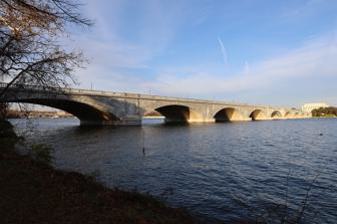
Building: Arlington Memorial Bridge
Country: United States of America
Year built: 1932
Bridge in Washington, D.C. Arlington Memorial Bridge The bridge in December 2020, shortly after the completion of renovations Coordinates 38°53′14″N 77°3′20″W / 38.88722°N 77.05556°W / 38.88722; -77.05556 Locale Potomac River Washington, D.C. Characteristics Total length 2,163 ft (659.3 m) History Architect McKim, Mead, and White Built 1932 Location United States historic place Arlington Memorial Bridge U.S. National Register of Historic Places D.C. Inventory of Historic Sites Architectural style Neoclassical Central bascule Arch bridge NRHP reference No. 80000346 Significant dates Added to NRHP April 4, 1980 Designated DCIHS November 8, 1964 The Arlington Memorial Bridge , often shortened to Memorial Bridge , is a Neoclassical masonry , steel , and stone arch bridge with a central bascule (or drawbridge) that crosses the Potomac River in Washington, D.C. , the capital of the United States . First proposed in 1886, the bridge went unbuilt for decades thanks to political quarrels over whether the bridge should be a memorial, and to whom or what. Traffic problems associated with the dedication of the Tomb of the Unknown Soldier in November 1921 and the desire to build a bridge in time for the bicentennial of the birth of George Washington led to its construction in 1932. Designed by the architectural firm McKim, Mead, and White , decorated with monumental statues depicting valor and sacrifice by sculptor Leo Friedlander , and cast by Ferdinando Marinelli Artistic Foundry of Florence, Italy , Arlington Memorial Bridge defines the western end of the National Mall . The bridge's draw span was permanently closed in 1961 and replaced in 2018 by one that does not open. Early attempts to build a bridge Early memorial bridge proposals An early 1887 design for the memorial bridge across the Potomac River, by Paul J. Pelz . A 1901 design for the memorial bridge by Edward P. Casey and William H. Burr, accepted by the Secretary of War but never constructed. Congress first proposed a bridge at the site of the current structure on May 24, 1886. The resolution required that the United States Department of War study the feasibility of a bridge at the site, and a 24-foot (7.3 m) wide design was proposed later that year. The following year, the War Department suggested a "Lincoln-Grant Memorial Bridge". The Washington Post supported the idea of naming the bridge after both Robert E. Lee and Grant. Congress again passed a resolution requesting another design, and in late 1887 the department proposed a "General Ulysses S. Grant Memorial Bridge". The new bridge would be a suspension bridge 105 feet (32 m) high, with 98 feet (30 m) of clearance below it. Designs for the bridge at this time included a bare steel truss bridge , a low masonry arch bridge, and a Romanesque Revival structure by Paul J. Pelz with two massive central towers, two barbicans on each end, and exuberant ornamentation. Senator John W. Daniel sponsored legislation in 1897 funding a survey of the bedrock in the Potomac River. Congress approved the legislation the same year, and the United States Army Corps of Engineers began the survey in July. The survey was delivered in March 1898. Because the bridge was conceived as a memorial to Grant, Congress repeatedly blocked funding for the bridge. But after the Corps' survey was complete, Congress authorized the Secretary of War to expend $5,000 ($183,120 in 2023 dollars) on a bridge design competition. To help improve the prospects for a bridge, a "National Memorial Bridge Association" was formed. In July, four prominent bridge engineers from New York City — George S. Morrison, Leffert L. Buck, William H. Burr, and William R. Hutton — were invited to submit designs for a memorial bridge to honor American war dead. A five-member board appointed by the Secretary of War selected a design by William H. Burr and architect Edward P. Casey (designer of the Taft Bridge ). Their design, based on the 1887 winning plan, called for a drawbridge made of steel and stone with 36 arches. A "classical" tower sat over each end of the draw span, on top of which would stand bronze statues of Victory . Statues of famous generals and statesmen (in either bronze or granite) would line both sides of the bridge. Senator George F. Hoar blocked the bridge from being built in June 1900 because he opposed the design. The National Memorial Bridge Association began pushing again for a bridge in October 1900, and commissioned Connecticut architect George Keller to design plans. Keller's design went on display in Washington in November. Contrary to almost all previous designs, his bridge was low to the water and eliminated a draw span. His design featured a monumental Romanesque Revival arch for the D.C. approaches and a memorial column celebrating the Union on the Virginia side, both to be placed in traffic circles. Keller's design was published in architectural magazines, and by 1901 was widely seen as the appropriate design for the bridge. In 1901, the American Institute of Architects proposed that the bridge extend New York Avenue NW (which then ended at 23rd Street NW) over the Potomac to Arlington National Cemetery. But once more, Congress did not act. McMillan Plan proposal The Senate Park Commission's proposal for the location of Arlington Memorial Bridge over the Potomac River. In 1900, the U.S. Senate created the Senate Park Commission to reconcile competing visions for the development of Washington, D.C., and especially the National Mall and nearby areas. Popularly known as the McMillan Commission after its chairman, Senator James McMillan of Michigan , the commission issued its report (commonly referred to as the " McMillan Plan ") on January 15, 1902. The McMillan Plan proposed siting a major new bridge and memorial at the western end of the National Mall, an area also known as West Potomac Park . Almost none of the National Mall west of the Washington Monument grounds and below Constitution Avenue NW existed prior to 1882. After terrible flooding inundated much of downtown Washington, D.C., in 1881, Congress ordered the Army Corps of Engineers to dredge a deep channel in the Potomac and use the material to fill in the Potomac shoreline (creating the current banks of the river) and raise this and much of the land near the White House and along Pennsylvania Avenue NW by nearly 6 feet (1.8 m) to prevent future flooding. This "reclaimed land" — which included West Potomac Park, East Potomac Park , the Tidal Basin — was largely complete by 1890, and designated Potomac Park by Congress in 1897. Congress first appropriated money for the beautification of the reclaimed land in 1902, which led to the planting of sod, bushes, and trees; grading and paving of sidewalks, bridle paths, and driveways; and the installation of water, drainage, and sewage pipes. Although Congress did not formally adopt the McMillan Plan, it began to implement it piecemeal over the next several years. In 1910, Congress enacted legislation establishing the United States Commission of Fine Arts , a body of federally-appointed architects, landscape architects, and others who began to formally push for construction of the bridge envisioned by the McMillan Plan. On March 4, 1913, Congress enacted the Public Buildings Act which, among other things, created and funded an Arlington Memorial Bridge Commission whose purpose was to settle on a design for the bridge and report back to Congress. Its members included the President of the United States, President of the Senate, Speaker of the House of Representatives, and the chairs of the committees on public grounds and buildings of the House and Senate (or their designees). But Congress appropriated no money for the commission's operation due to the onset of World War I, and it remained inactive. Construction: 1922–1932 Main article: Construction of Arlington Memorial Bridge Memorial Bridge with the Arlington National Cemetery and Arlington House in the background Arlington Memorial Bridge from Washington, D.C. The entrance of Arlington National Cemetery in the background. On November 11, 1921, President Warren G. Harding traveled to the dedication ceremony for the Tomb of the Unknown Soldier at Arlington National Cemetery. He became caught in a three-hour traffic jam because Highway Bridge (on which he traveled) could not handle the traffic. Resolving to prevent that from happening again, Harding sought an appropriation of $25,000 in 1922 to fund the work of the bridge commission. Congress approved his request on June 12, 1922. Initially, the Arlington Memorial Bridge Commission proposed a site for the bridge at the New York Avenue site, upstream from its current position. But the Commission of Fine Arts (CFA), which had legislative authority to approve the siting and design of memorials, opposed the plan. With President Harding presiding, the Arlington Memorial Bridge Commission held a joint meeting with Vice President Calvin Coolidge and the Commission of Fine Arts on December 18, 1922, at which time it was unanimously decided to adhere to the McMillan Plan and site the bridge on a line of sight between the Lincoln Memorial and Arlington House in Arlington National Cemetery. The parties also agreed to seek to construct a low (rather than monumental) bridge with a bascule (drawbridge) in the center to permit ship traffic to reach the Georgetown waterfront. Bridge design considerations 1927 model of the proposed eastern approaches to Arlington Memorial Bridge. The bridge commission asked the Commission of Fine Arts whether there should be an open design competition (as in the past) or whether the bridge commission should pick a designer itself. The CFA recommended a direct selection, and provided the names of three firms: Charles A. Platt , who designed the Freer Gallery of Art ; Paul Philippe Cret , who designed the Pan-American Union Building; and the firm of McKim, Mead and White. The bridge commission chose a direct selection, and picked the firm of McKim, Mead and White on April 4, 1923. Architect William Mitchell Kendall was the lead designer. Members of the D.C. business community immediately pressed for resolution on whether the bridge would have a draw span. Merchants in Georgetown wanted their small harbor to be reachable by large ships.  On February 17, 1923, Colonel C.O. Sherrill of the Army Corps of Engineers stated that the Corps would only approve a bridge with a draw span. Kendall's first design, submitted to the CFA in May 1923, was generally well received. His plan envisioned a low, Neoclassical arch bridge. Two statues stood atop each pier on both sides of the bridge. The D.C. approaches consisted of a traffic circle around the Lincoln Memorial linked to the Potomac River by a plaza and monumental steps (the "watergate"). Two memorial columns were placed in this plaza. On the Columbia Island landing, Kendall envisioned a gigantic crossarm circumscribed by a grassy ellipse, with traffic circles at the terminus of the north and south arms. The traffic circles would accommodate Lee Highway and the Mt. Vernon Memorial Parkway. Within the ellipse were placed two 181-foot (55 m) tall memorial columns. Two circular Greek Revival temples were planned for the western shoreline. The commission was especially pleased that Kendall had the Rock Creek and Potomac Parkway linked to the traffic circle around the Lincoln Memorial rather than passing beneath the bridge via an arch. (Kendall had, in fact, intended to pass it through one of the bridge's arches but forgot to make the change.) However, CFA members asked that he consider widening the bridge to 100 feet (30 m) from the proposed 80 feet (24 m). The CFA also discussed at length its long-standing proposal for a major traffic circle on Columbia Island, within which would be placed a memorial to Robert E. Lee . There was also concern whether enough space had been allotted to permit the Mount Vernon Memorial Parkway , Lee Highway , and Memorial Drive (which was planned to cross the Boundary Channel via the Boundary Channel Bridge into Virginia and link with the main gate to Arlington National Cemetery ). When the CFA gave its preliminary approval to the bridge design (but withheld a resolution on the approaches), models of the bridge went on public display in February 1924. Legislative approval Senator Bert M. Fernald, who sponsored the legislation which authorized construction of the bridge. A bill authorizing construction of Arlington Memorial Bridge was introduced in the U.S. Senate on April 25, 1924, by Senator Bert M. Fernald . The Senate Committee on Public Buildings and Grounds reported out the bill in mid-May. But the legislation languished. With Congress due to adjourn on March 4, 1925, the Senate finally passed the bridge bill on December 30, 1924. Senator William Borah made a motion to reconsider the bill in late January 1925, Borah's motion did not ask the House to return the Senate-passed bill, so his motion would not affect the bill's passage either way. The bridge authorization faced a far more difficult time in the U.S. House of Representatives. The House Committee on Public Buildings and Grounds speedily approved the bill and reported it on January 27, 1925, less than a month after receiving it from the Senate. But with a legislative logjam in the House and only about 30 days left in the legislative session, the bill's chances for approval seemed slim. Floor managers helping to guide the bill through the final approval process tried to bring the bill up for approval on January 30, believing they had the necessary two-thirds majority to suspend the rules to allow the bill to be considered. Instead, the House voted to suspend the legislative calendar — blocking all legislative except for appropriations bills. Floor managers won a major victory, however, when the House quickly passed the appropriations legislation and allowed the bridge bill to be considered on February 18. There was significant opposition to the bill on the House floor.  Many Democrats opposed the bill, and several Republicans felt it went against President Calvin Coolidge 's budgetary restraint program. Many members of Congress received feedback from their constituents, who did not want their tax dollars to pay for a bridge in the District of Columbia. Representative Louis C. Cramton offered an amendment to the District of Columbia pay an "equitable amount" of the bridge's cost. (The amount was to be established by Congress at a future date.) His amendment passed by a vote of 103–89.  Amendments to make the city pay 60 percent of the cost, to make the state of Virginia pay half the cost, and require the Army Corps of Engineers to build the bridge were defeated. Finally, the House approved the Arlington Memorial Bridge bill by a vote of 204–125. The Senate agreed to the House amendments on February 20, and President Coolidge signed it into law on February 24, 1925. In 1926 Comptroller General John R. McCarl voided contracts for the construction of the $12.5 million bridge because they called for the hiring of a general contractor and not specific individuals, as he believed the law required. In 1927, Congress changed the law so the contracts could proceed. Bridge construction Arlington Memorial Bridge under construction in 1928. The Arlington Memorial Bridge sculptures ready to be packed at the Leghorn port, Italy The Arlington Memorial Bridge Commission oversaw the design and construction of the bridge. Arlington Memorial Bridge informally opened on January 16, 1932. The dedication ceremony was headed by President Herbert Hoover who became the first person to drive across it, leading a small party of 12 cars down the George Washington Parkway to Mt. Vernon as a kick-off for Washington's 200th birthday celebration. Due to a lack of lights, ongoing construction and poor connections on the Virginia side, the bridge and highway were only open during daylight hours on Saturday and Sunday. Weekend-only operations ended on March 16, 1932. Though temporary lights were added in time for the 200th birthday, the bridge wasn't opened for day and night use until both the bridge and highway were officially illuminated on May 6, 1932. Designed by architectural firm McKim, Mead, and White, the neoclassical bridge is 2,163 feet (659 m) long. The bridge cost $7.25 million to build, of which $900,000 was attributed to the center draw span. Main article: Construction of the Arlington County, Virginia, approaches to Arlington Memorial Bridge Construction of the Virginia approaches to the bridge took six years. The National Capital Parks Commission (NCPC) had authority to plan and approve regional transportation plans, and wanted the Virginia approaches to the bridge to be new roads. This would help stimulate housing and economic growth in Arlington County. The state of Virginia (which would provide some of the funding for the approaches) and Arlington County officials wrestled with the problems of cost and development. New roads and approaches would be the most costly (largely due to the need to obtain rights-of-way ), a major consideration in the Great Depression . Yet, connecting the bridge to existing roadways would not stimulate development. The choice of a route also had political considerations, as neighborhoods vied to be the recipient of this economic stimulus.  The construction of Lee Boulevard (now known as Arlington Boulevard ) and Washington Boulevard eastward both provided an opportunity for economic stimulus. The state and county eventually agreed to push Lee Boulevard north around Arlington National Cemetery. When this project ran into rights-of-way problems, the state and county constructed Washington Boulevard south around the cemetery. When the Lee Boulevard problems were resolved, and with the addition of large amounts of new federal dollars, the state and county resumed construction of the Lee Boulevard approaches. The Lee Boulevard approach finally opened in October 1938. The construction of The Pentagon in 1941 and extensive war-related building south of the cemetery in 1942 led the federal government to approve a second connection by extending Washington Boulevard past Arlington National Cemetery and over Boundary Channel as well. At the time it opened, the Arlington Memorial Bridge bascule span was the longest, heaviest (3,000 short tons (2,700 t)), and fastest-opening bascule span in the world. About the bridge Panorama of Arlington Memorial Bridge The bridge's northeastern approaches frame, in part, the Lincoln Memorial , while the bridge's southwestern landing is on Columbia Island . The northeastern end of the bridge marks the western edge of the National Mall . The southwestern end connects with Memorial Drive, which crosses the Boundary Channel Bridge into Virginia and travels to Arlington National Cemetery in Arlington County . In 2011, the bridge carried about 54,000 vehicles a day. Architecture The Arts of War statues at the eastern entrance to the Arlington Memorial Bridge Arlington Memorial Bridge; East Entrance, Looking NE The northeastern entrance to the Arlington Memorial Bridge features The Arts of War sculptures, Sacrifice and Valor , which were completed by Leo Friedlander in 1951. One of which was cast by Ferdinando Marinelli Artistic Foundry of Florence , Italy. On the pylons of each pier of the bridge are large circular discs with eagles and fasces designed by sculptor Carl Paul Jennewein . The closest Metro station to the bridge is Arlington Cemetery . The bridge connects, both literally and symbolically, the Lincoln Memorial and Arlington House , the former home of Civil War General Robert E. Lee . This placement was done intentionally to represent the reunification of the North and the South . At the southwestern terminus on Columbia Island, the bridge and its connecting roadways connect with the George Washington Memorial Parkway , State Route 27 and State Route 110 . At the northeastern terminus, the bridge and its connecting roadways connect with Constitution Avenue , Independence Avenue , the Rock Creek and Potomac Parkway , and the District of Columbia segment of Interstate 66 . A peculiarity of the traffic circle at the southwestern terminus is that traffic already in the circle must yield to traffic entering the circle — the opposite of the standard rule.  During morning rush hour , a portion of the traffic circle is closed to prevent mergers that would otherwise tie up rush hour traffic. The center portion of the bridge was originally a metal draw span , intended to allow large vessels to pass upriver to Georgetown . However, with the construction of the Theodore Roosevelt Bridge immediately upstream, which has no such provision, the draw mechanism was abandoned. It was opened for the last time on February 28, 1961. The bascule leaves were to be counterbalanced with scrap steel embedded in concrete, but during the Great Depression there was not enough scrap available for the project. A ship load of Swedish iron ore eventually provided the 2,400 short tons (2,200 t) needed for the counterweights. Arlington Memorial Bridge was added to the National Register of Historic Places on April 4, 1980. Renovation history Aerial view looking east at Arlington Memorial Bridge. Bascule span of Arlington Memorial Bridge. The bridge was damaged during floods in March 1936 when water infiltrated and caused shorts in the bridge's electrical equipment. Repairs were made in late 1938 and early 1939. The Electrical Underground Construction Co. of New York City received $9,245 to replace damaged electrical equipment and wiring, install new electrical conduits, and install two sump pumps . In October 1936, a gear and a crankshaft in the drawbridge broke. The bridge was closed for nine hours while crews rushed to repair the span, which was open and unable to permit traffic. The closing, the Washington Post reported, was the longest since the bridge opened. Major maintenance and repair work on the bridge first occurred in 1939. The draw span was repainted, the bridge repaved, the west engine room heated, and the granite on the Virginia abutments repointed and cleaned. This led to complete six-hour closures on August 30, August 31, and September 1. In 1945, the bridge closed for two hours while workers attended to a jammed draw span. The bridge closed again on the evening of August 2, 1947, and most of the day on August 3 while workers replaced a gear and shaft that kept the draw span from vibrating when crossed by traffic.  The National Park Service (NPS) said it was the second-longest closing in the bridge's history. Major work occurred again in 1951. The granite blocks on the roadway surface were removed, and the bridged replaced with asphalt (a safer material) in a $207,000 repaving project. The work began on July 16, 1951. Several of the bridge's six lanes were closed during the work week, and the entire bridge closed to traffic on weekends for four weeks in a row.  The Corson and Gruman Co. performed the work. Minor repaving occurred again in July 1957. Beginning in March 1964, at least one lane of the six-lane bridge was closed every day while repairs were made to the draw span. However, the bridge never fully closed. Additional work on the bridge occurred in November 1976. The draw span was immobilized and sealed, and the approaches on both ends of the bridge repaired. Three lanes in the direction of heaviest traffic flow were kept open during rush hour , but only one lane in the opposite direction. At all other times, only one lane in each direction was open. These repairs lasted several weeks. A major repair effort occurred in the summer of 1985. The work involved resurfacing the bridge and renovating some of its safety and other features. The $4.7 million construction project, which involved the closure of two lanes in each direction, was conducted by A.A. Beiro Construction Co. To help speed work, the company received a $4,000-a-day bonus for each day it finished ahead of schedule. Work began the first week of April 1985 and ended September 25. Preservation and repair work was performed on the bridge's sidewalks in January 2011, which led to the closure of two lanes in each direction during daytime non-rush hours. The center lanes were closed for a few days in March 2012 for additional rehabilitation work. In June 2012, Cianbro Corp. oversaw an eight-week, $788,000 project to repair the bridge's deck, restore granite curbs, and replace sidewalks at both approaches. At least one lane (and sometimes two) in each direction was closed in September, October, and November. Despite these various projects, as of 2012 the bridge had never had a major overhaul. That year, a report by the Federal Highway Administration (FHWA) called for a complete overhaul of Arlington Memorial Bridge. 2013 and 2015 inspections Severely rusted girder near the Arlington Memorial Bridge bascule span in 2013. In February 2013, the FHWA launched a major inspection of the bridge's deck. In April, National Park Service transportation division head Charles N. Borders II declared, "The bridge ... is really at the end of, and beyond, its life cycle". The inspection was performed on April 24, 2013, by the Federal Lands Bridge Office, an arm of the FHWA. In its post-inspection report, the FHWA declared the bridge to be "in poor condition overall due to continuing problems related to corrosion of the steel in the bascule span, deterioration of the concrete in the arch spans, and deterioration of the sidewalks and wearing surface." Among the problems noted in the report: moderate amounts of rusting were found on all the bridge's load-bearing beams, there were moderate to widespread cracks in the reinforced concrete arch spans, metal flakes (or " spalls ") were coming off the steel beams on the road deck's underside, and the drainage system was clogged in many places by debris or rust. The Washington Post reported that without immediate action, truck and bus traffic over the bridge could be banned within five years. However, the park service had yet to budget for any repairs. Borders suggested that if Congress were to immediately fund the bridge's complete overhaul, a two- to four-year reconstruction could begin as early as 2016. Repair options, which ranged from $125 million to $250 million in cost, included replacing the draw span with a fixed span and either closing the bridge completely for 40 to 100 days or keeping it partially open for four years. In January 2015, the FHWA and NPS released an Arlington Memorial Bridge rehabilitation environmental assessment. It declared the bridge safe for all traffic, but warned that deterioration "continues to progress at a rapid pace." The report cautioned that the bascule span was in particularly bad shape: "Overall, the superstructure of the bascule span of Arlington Memorial Bridge is in fair to poor condition with areas of severe deterioration." 2015 lane closures On May 15, 2015, the National Park Service suddenly closed one lane of the bridge for an indeterminate amount of time to conduct a critical corrosion inspection of the bridge. The inspection uncovered corrosion to the bascule span. FHWA engineers determined that it was no longer safe for traffic to pass along the outer lanes of the bascule span; consequently, these two lanes were closed to traffic on the evening of May 28, 2015. Moreover, experts discovered that corrosion had so affected secondary support beams throughout the rest of the bridge that they imposed a limit of 10 short tons (9.1 t) per vehicle, essentially barring most buses from crossing. Law enforcement agencies with jurisdiction over the bridge said they would begin stopping overweight vehicles to educate drivers about the new load limits, but would not ticket drivers for several weeks to give the "education period" time to work. Engineers also closed a 4-foot (1.2 m) strip of sidewalk on either side of the bridge out of structural concerns. While the weight limit was indefinite (pending full rehabilitation of the bridge), NPS officials said the lanes and sidewalks would be closed six to nine months to allow workers to shore up the corroded beams and bascule span. The Department of Transportation issued a call for bids on May 26, 2015, and said a contractor will be chosen on June 18. The $5 million project is to cover repair or replacement of expansion joints, steel, structural concrete; drainage improvements; concrete sidewalk repair; restoration of the asphalt atop the bridge deck; and debris removal. Cianbro Corp. of Maine , which rehabbed the bridge a decade earlier, won a $2.5 million contract to begin the repairs, which were estimated to take about six months to complete. (The work was only to allow lane re-openings, but not remove the 10-ton weight limit.) Work was to begin on the bridge in late August or early September 2015. In a July 2016 statement issued jointly by the offices of Senators Mark Warner and Tim Kaine ; Representatives Don Beyer , Gerald Connolly , and Barbara Comstock ; and Delegate Eleanor Holmes Norton , the NPS planned to repair the bridge in two phases. The first phase, which addressed the bridge's most urgent repairs, refurbished and reinforced the approach spans on either end of the bridge at a cost of $166 million. These repairs will permit the bridge to stay open until 2030. The second phase, whose cost was estimated at $94 million, were to replace the bascule span and make other repairs to the bridge. On July 5, 2016, the U.S. Department of Transportation awarded a $90 million grant from its Fostering Advancements in Shipping and Transportation for the Long-term Achievement of National Efficiencies (FASTLANE) program to the National Park Service and the District of Columbia to permit repairs to the bridge to begin. The grant was conditional on finding an additional $36 million in matching funds for project, funds which can come from other federal non-transportation funds or from local funds. A joint statement by the group of congresspeople said the FASTLANE grant would enable NPS to begin engineering planning and issue contracts, with an eye toward beginning construction in early 2017. 2018 major renovation Replacement of the draw span in 2019 Bridge undergoing repairs Arlington Memorial Bridge Under Repair in 2019 Arlington Memorial Bridge, Looking East On November 30, 2017, a major renovation of the bridge was announced by the U.S. Department of the Interior. The $227 million ($282,200,000 in 2023 dollars) project was paid for from a wide range of federal funding sources, including a $30 million appropriation. The Federal Highway Administration said that Kiewit Infrastructure had received the contract for the work, which involved replacing the draw span, repairing the approaches, and replacing the deck. Construction began in 2018, and the renovated bridge fully reopened on December 4, 2020. In popular culture Memorial Bridge is commonly depicted in films, television shows, and books set in the Washington, D.C. area . Among the films in which it makes an appearance include Argo , A Few Good Men , Evan Almighty , Airline Disaster , and Wedding Crashers . See also List of bridges documented by the Historic American Engineering Record in Washington, D.C. List of bridges on the National Register of Historic Places in Washington, D.C. National Register of Historic Places listings in Washington, D.C. Architecture of Washington, D.C. References Notes